An Old Manuscript

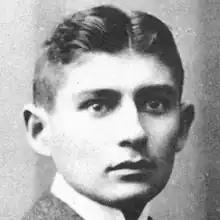
Kafka in 1906

"An Old Manuscript" (German: "Ein altes Blatt"), alternatively translated as "An Old Leaf", is a short story by Franz Kafka. It was written in 1919 and published in the collection "Ein Landarzt" ("A Country Doctor").